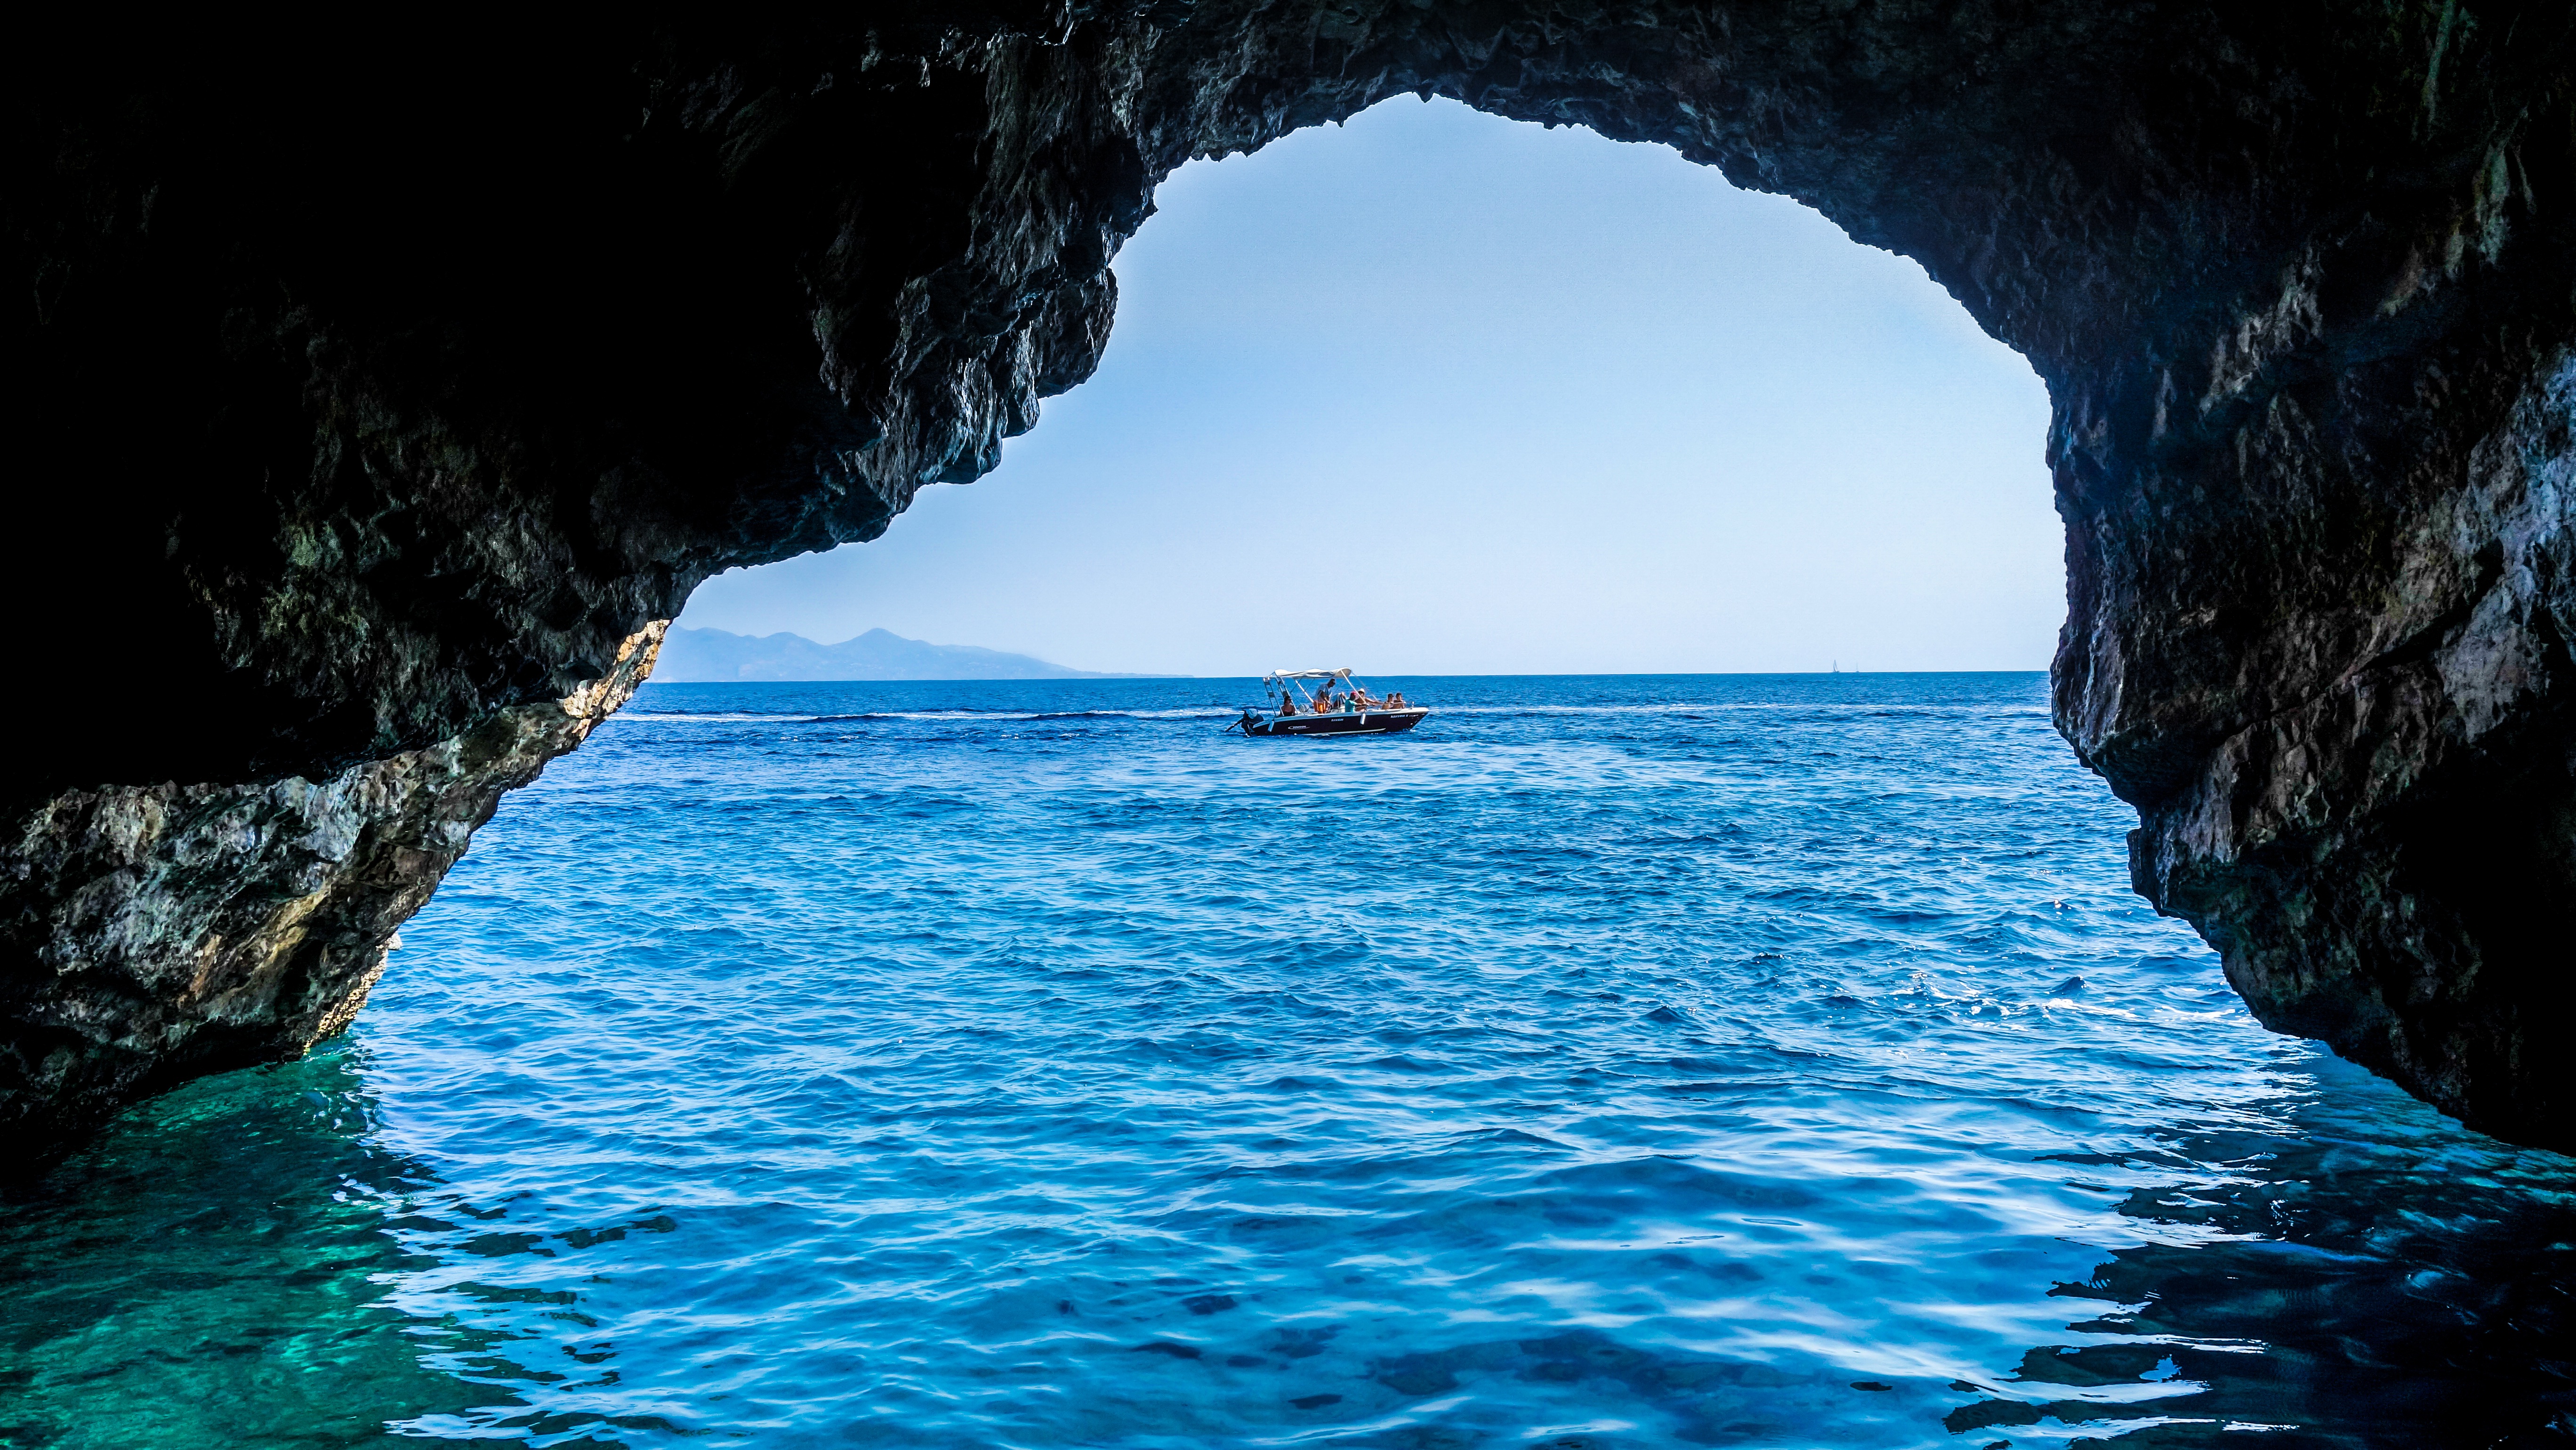
sea, coast, rock, ocean, formation, boot, cave, reflection, lagoon, bay, blue, terrain, greece, islet, zakynthos, landform, blue caves, sea cave, geographical feature